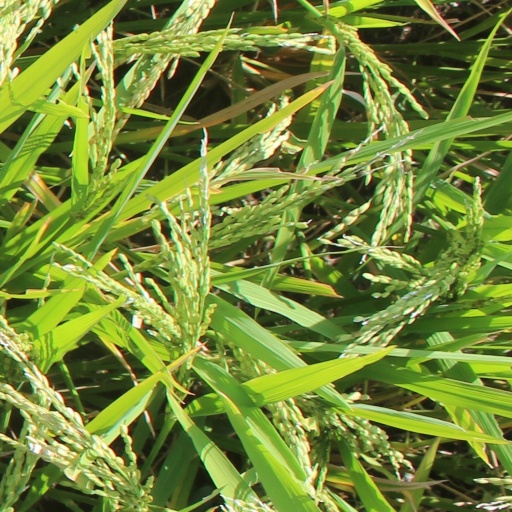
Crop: rice